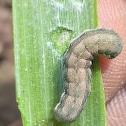
Crop: Onion
Condition: caterpillar-p